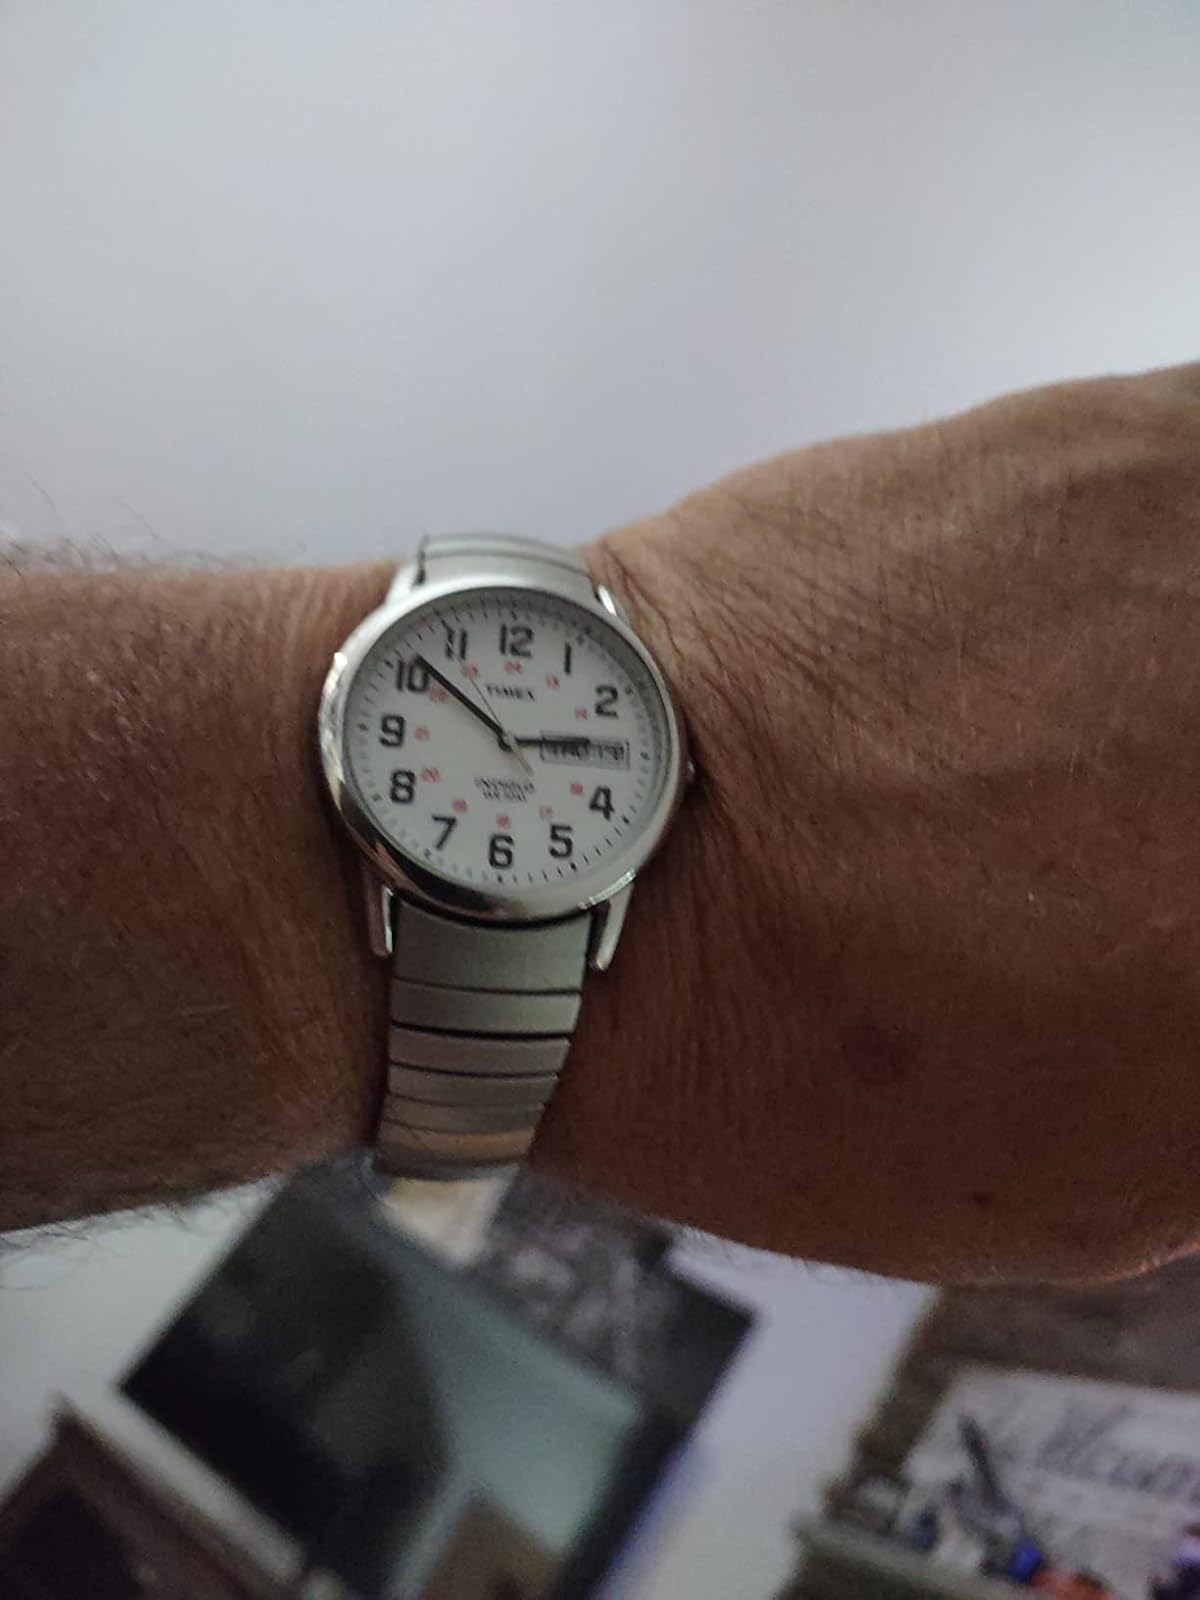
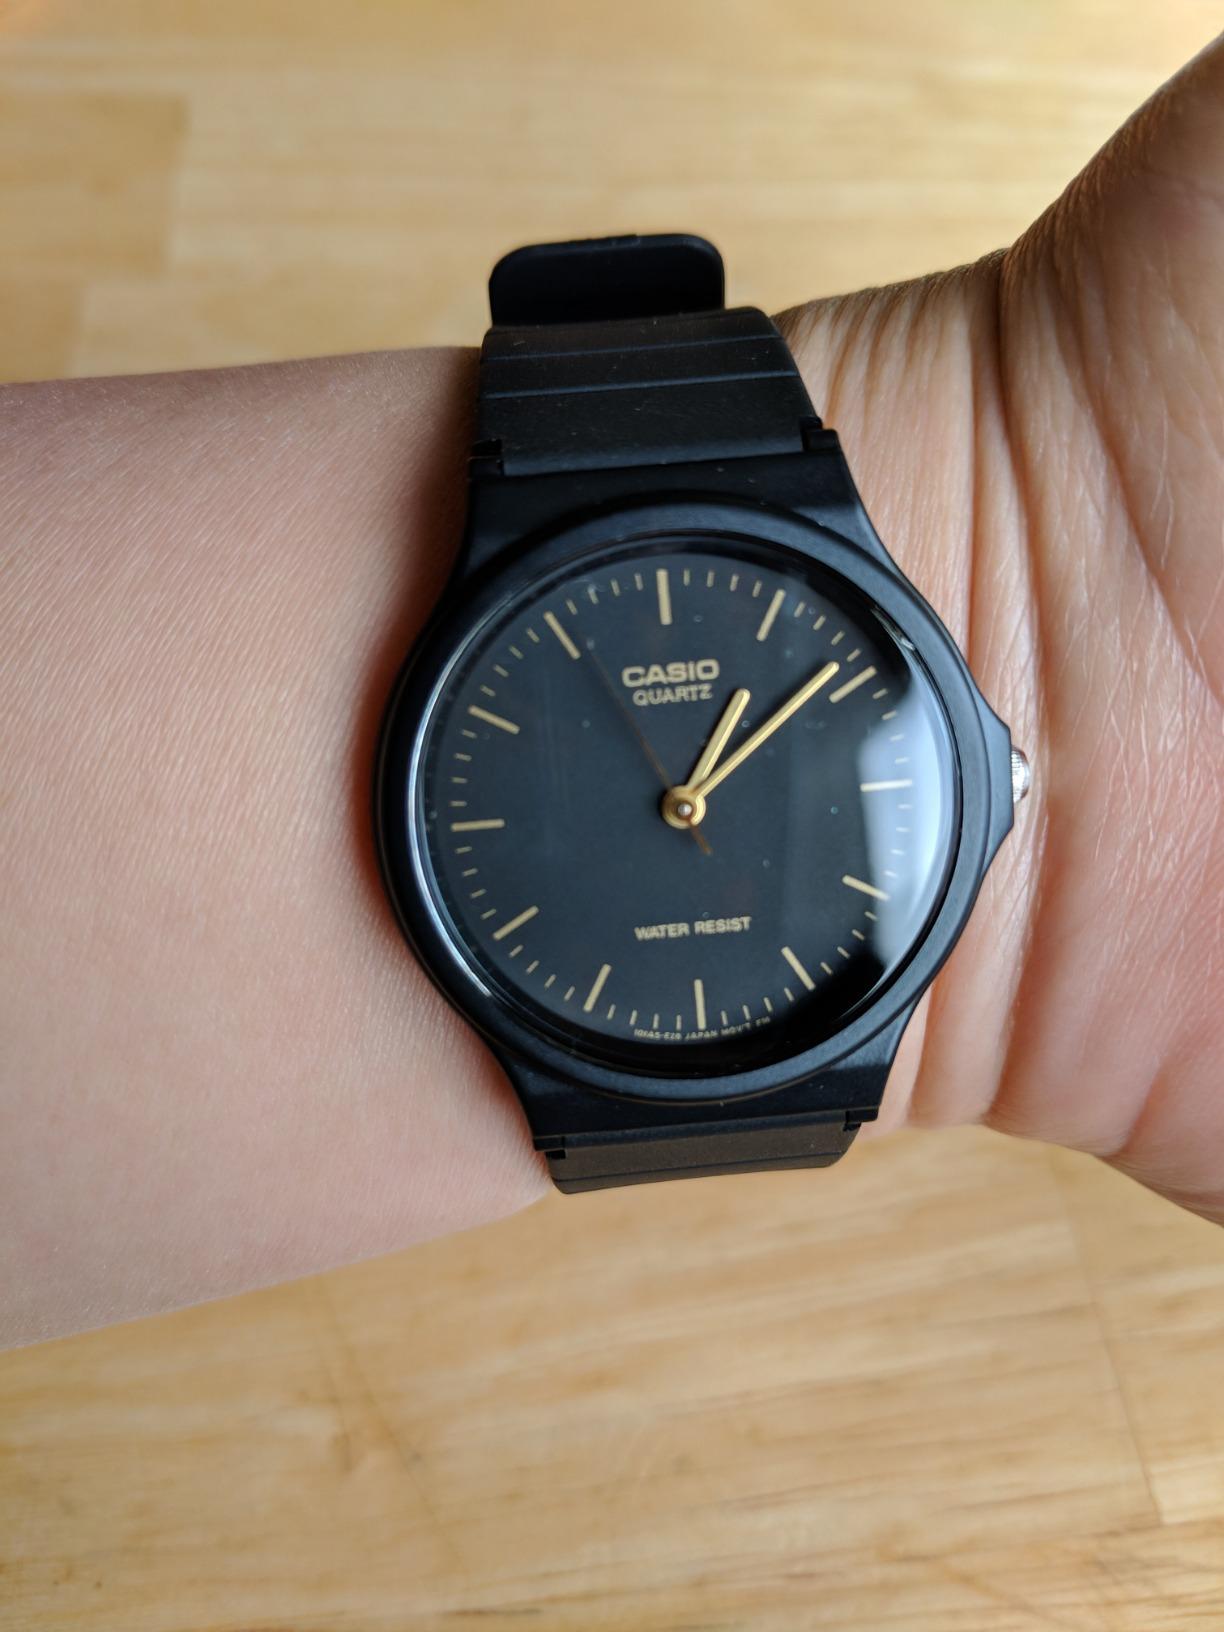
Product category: accessories_watch
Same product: no